Sviatoslav II of Kiev

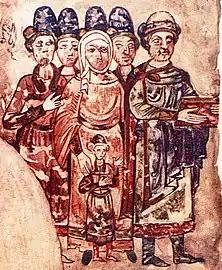
Sviatoslav (far right) with his family, 1073

Sviatoslav II Iaroslavich or Sviatoslav II Yaroslavich (1027 – 27 December 1076) was Grand Prince of Kiev from 1073 until his death in 1076. He was a younger son of Yaroslav the Wise, the grand prince of Kiev. He is the progenitor of the "Sviatoslavichi" branch of Rurikids.